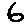
Label: 6